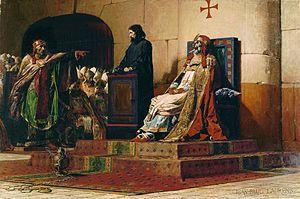
Le concile dit cadavérique est une assemblée de prélats convoquée sous la contrainte à Rome, en janvier 897, par le pape Étienne VI qui la préside, dans le but de juger – à titre posthume – le pape Formose.